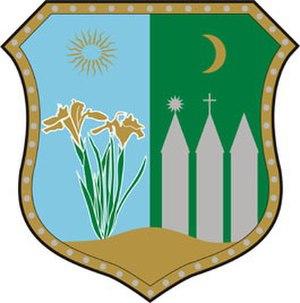
Nagydorog est un village et une commune du comitat de Tolna en Hongrie.